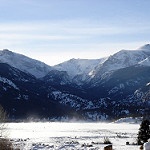
Scene: Outdoor